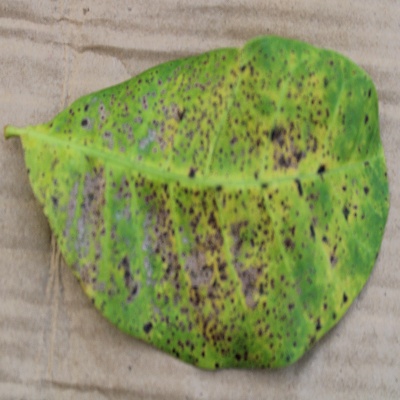
Crop: Cashew
Condition: anthracnose